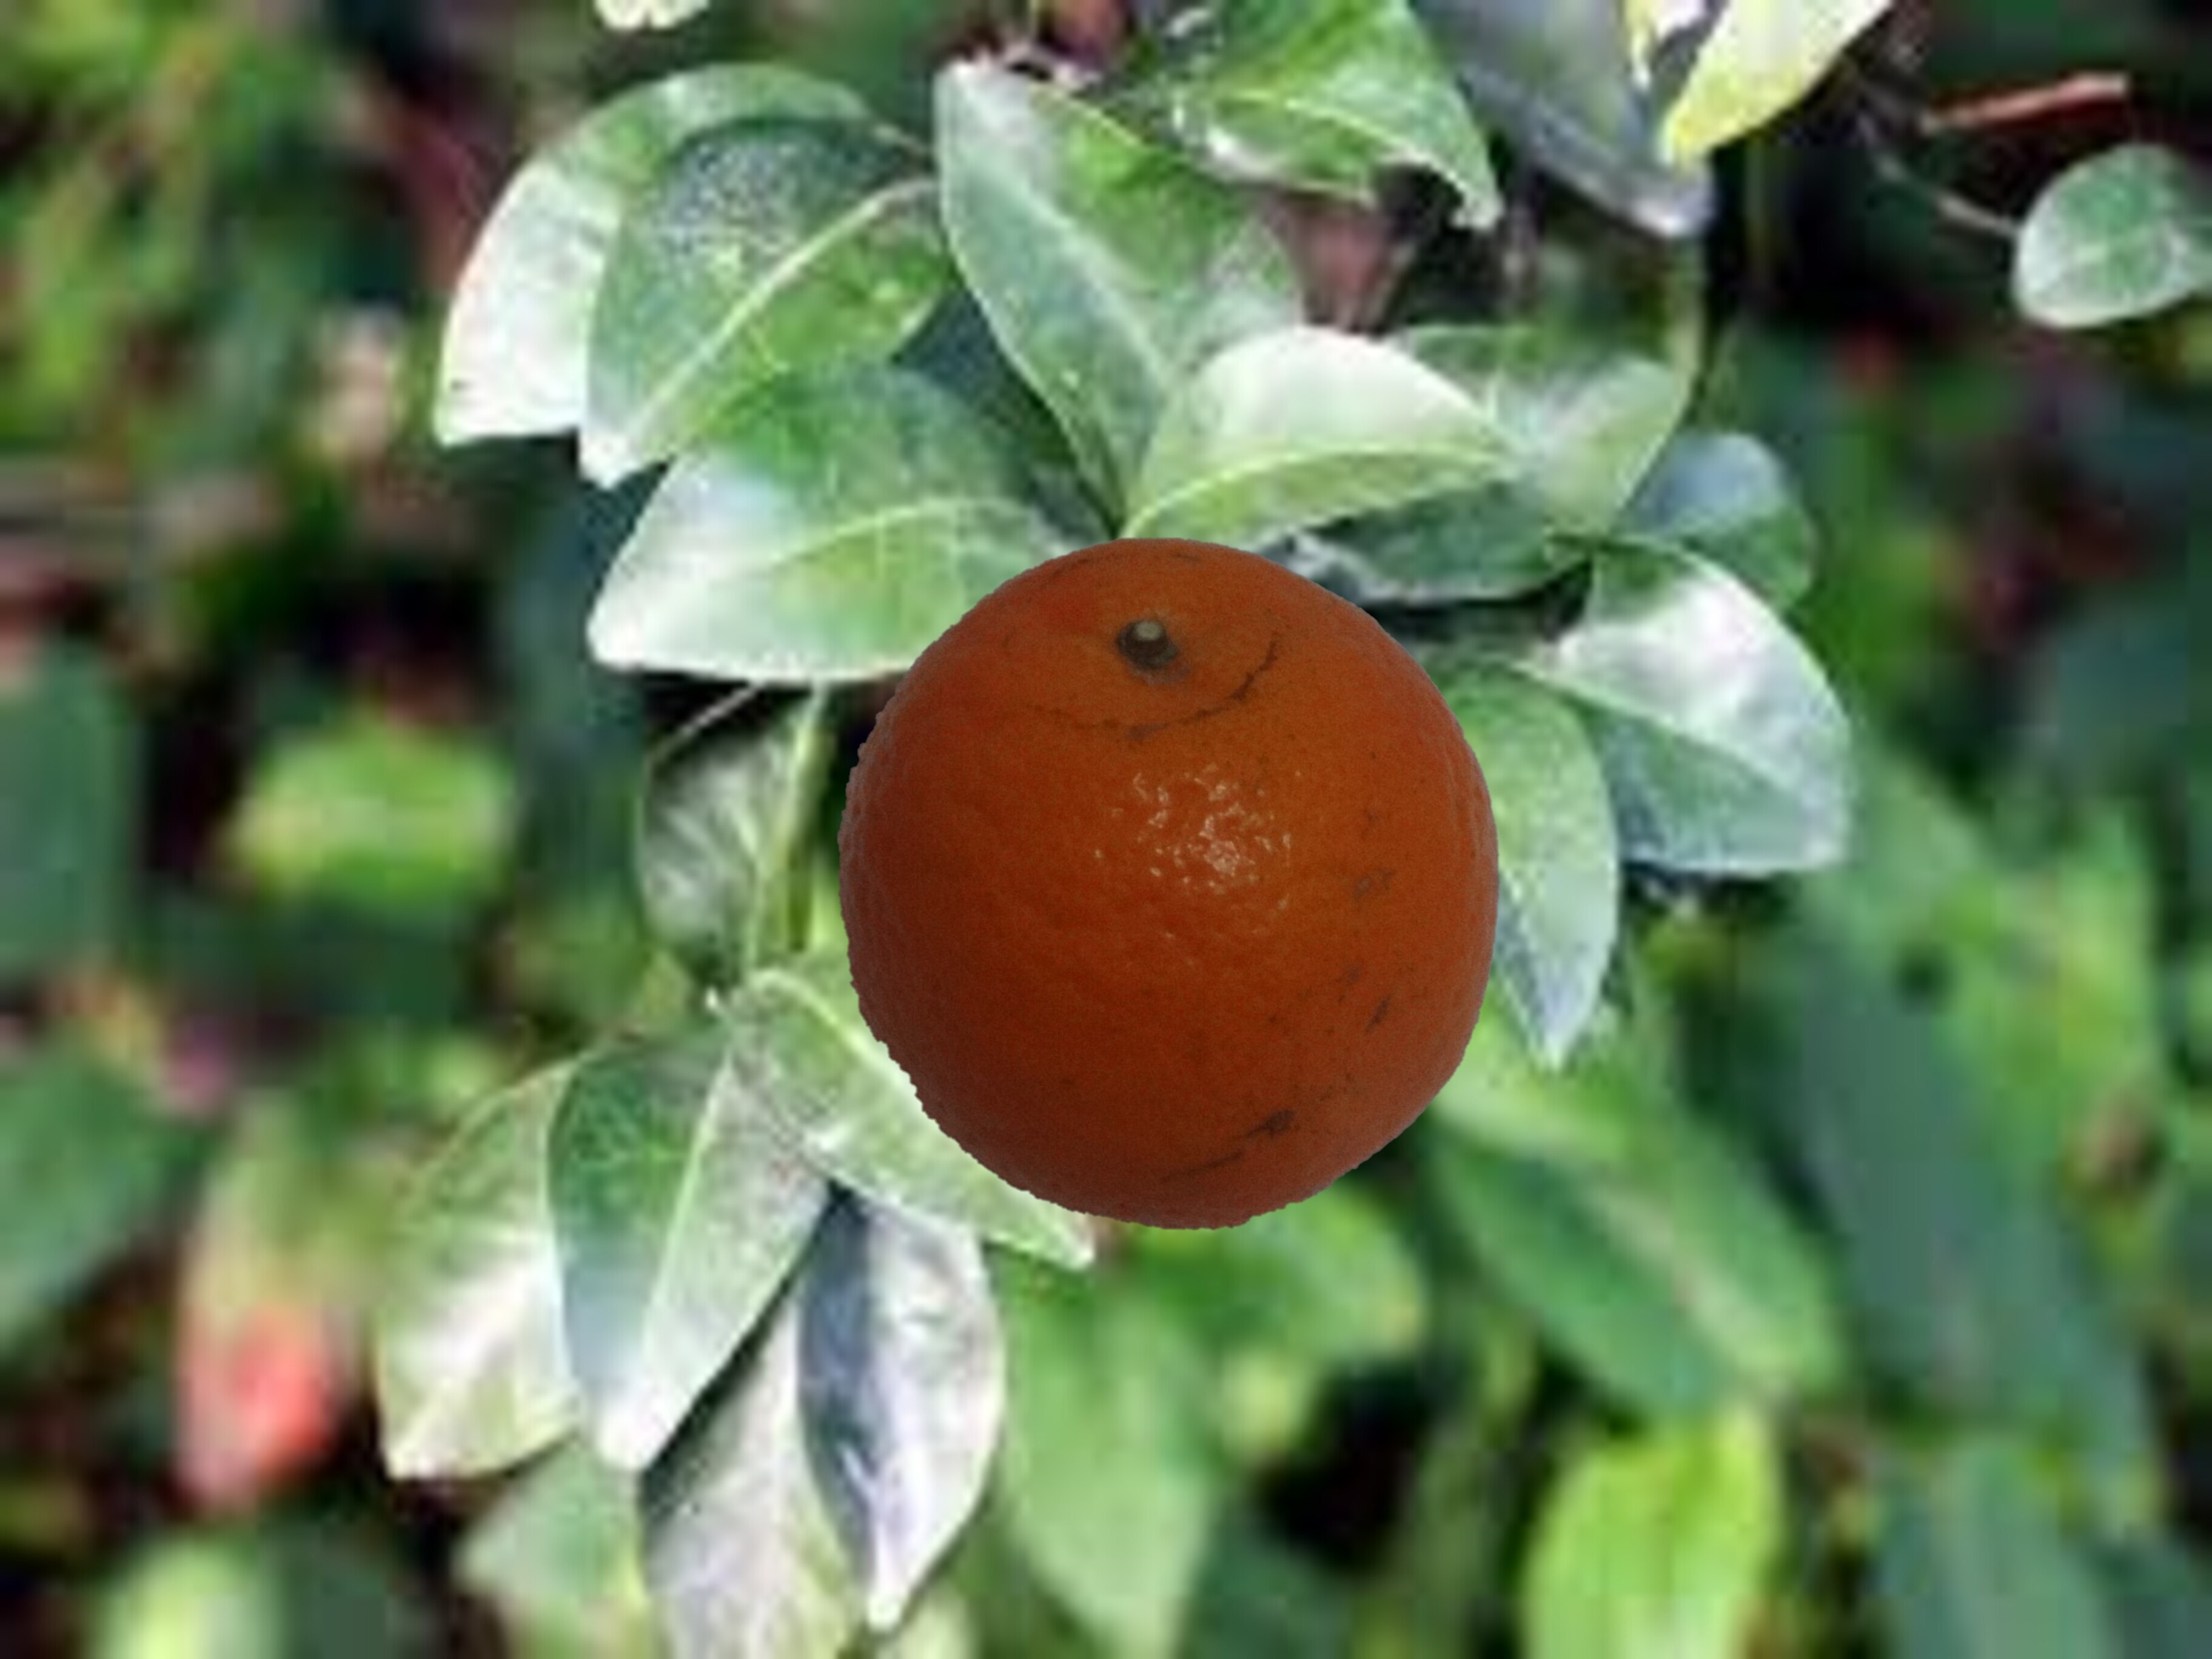
Citrus fruit variety: tankan